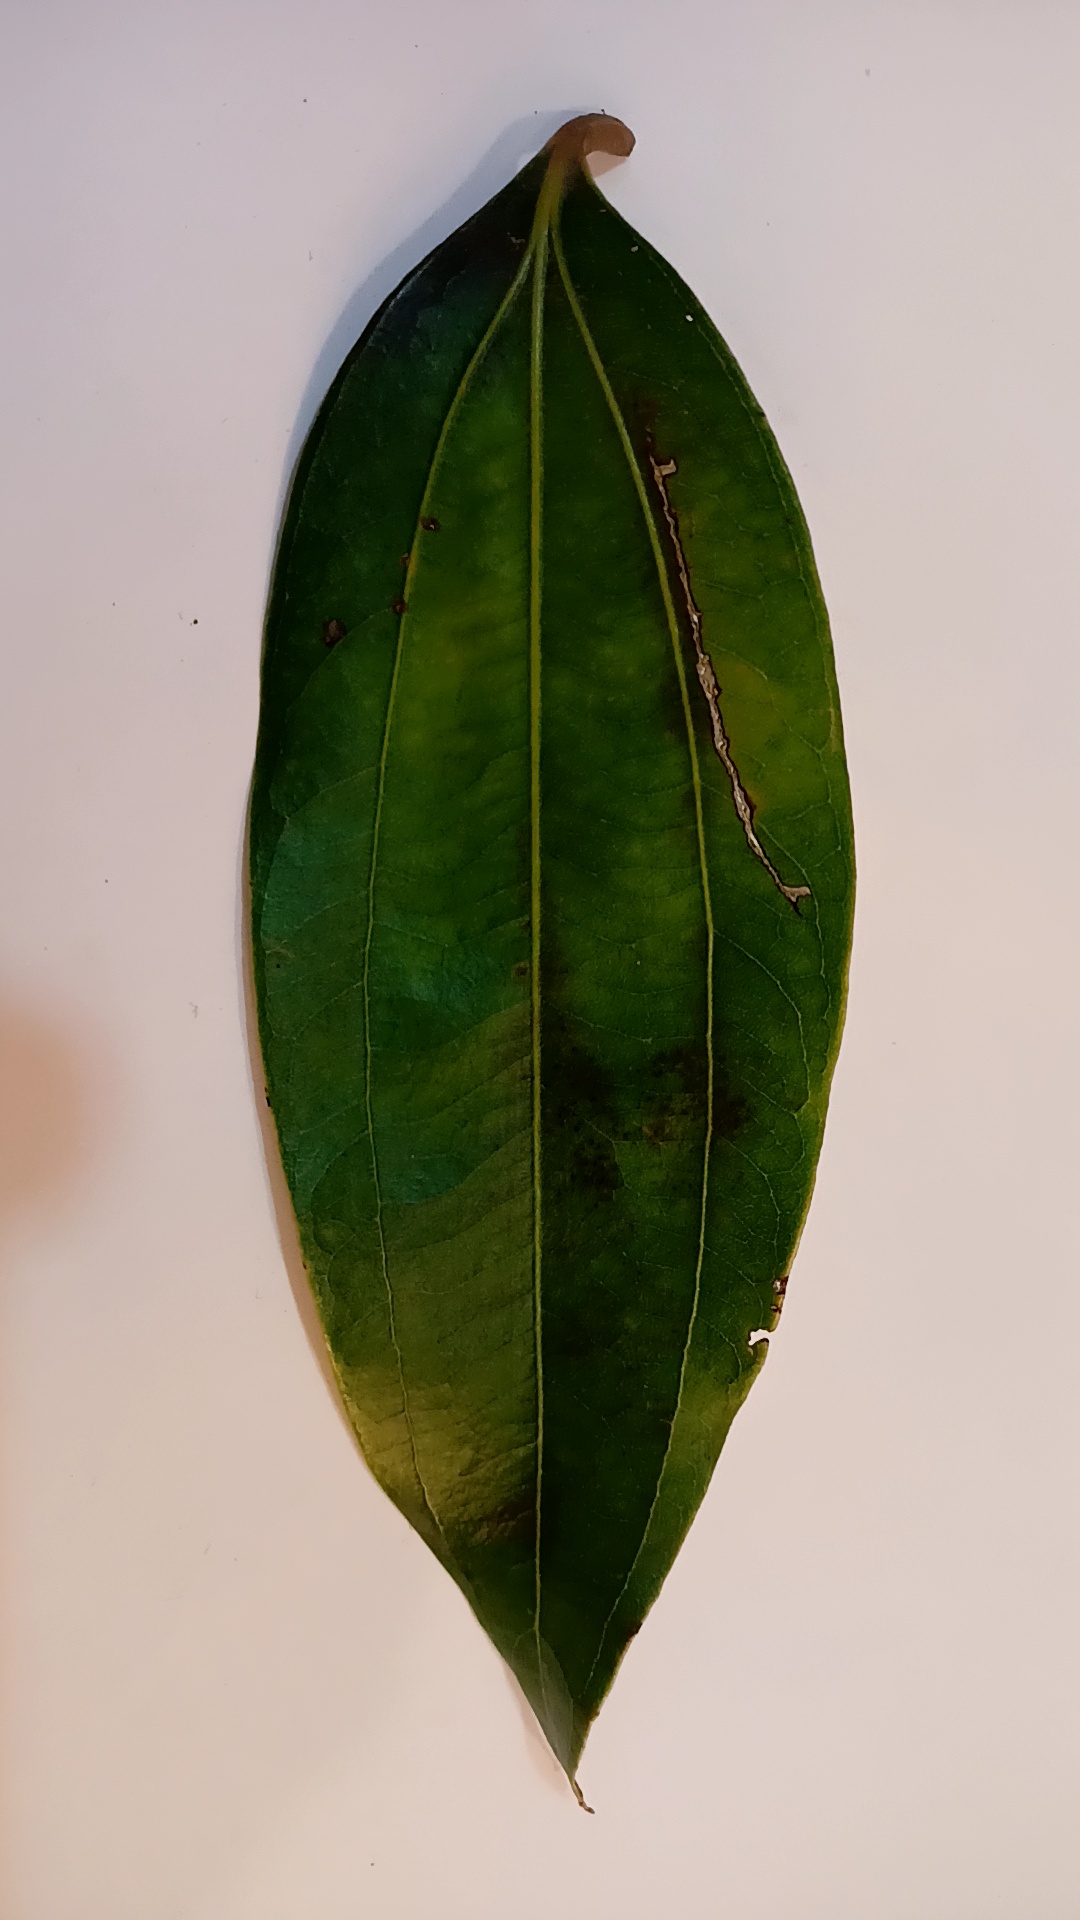
Label: Disease